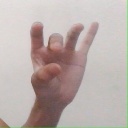
अक्षर: ओ